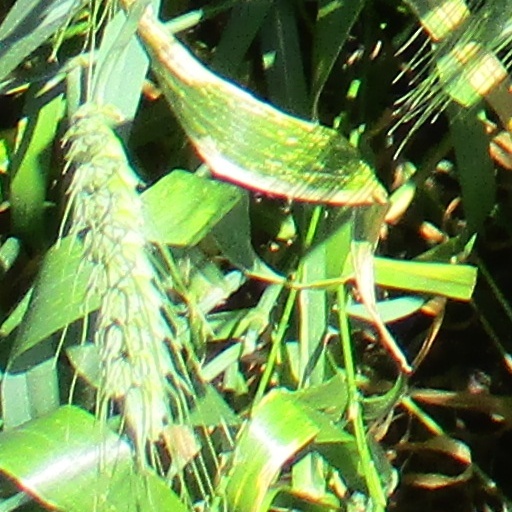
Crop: wheat